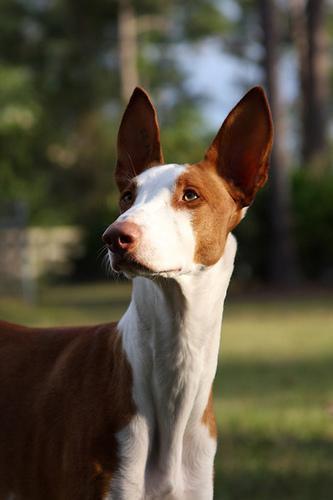
Ibizan_hound